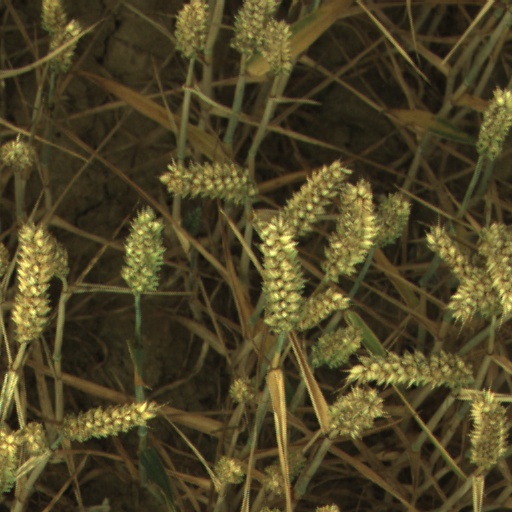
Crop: wheat